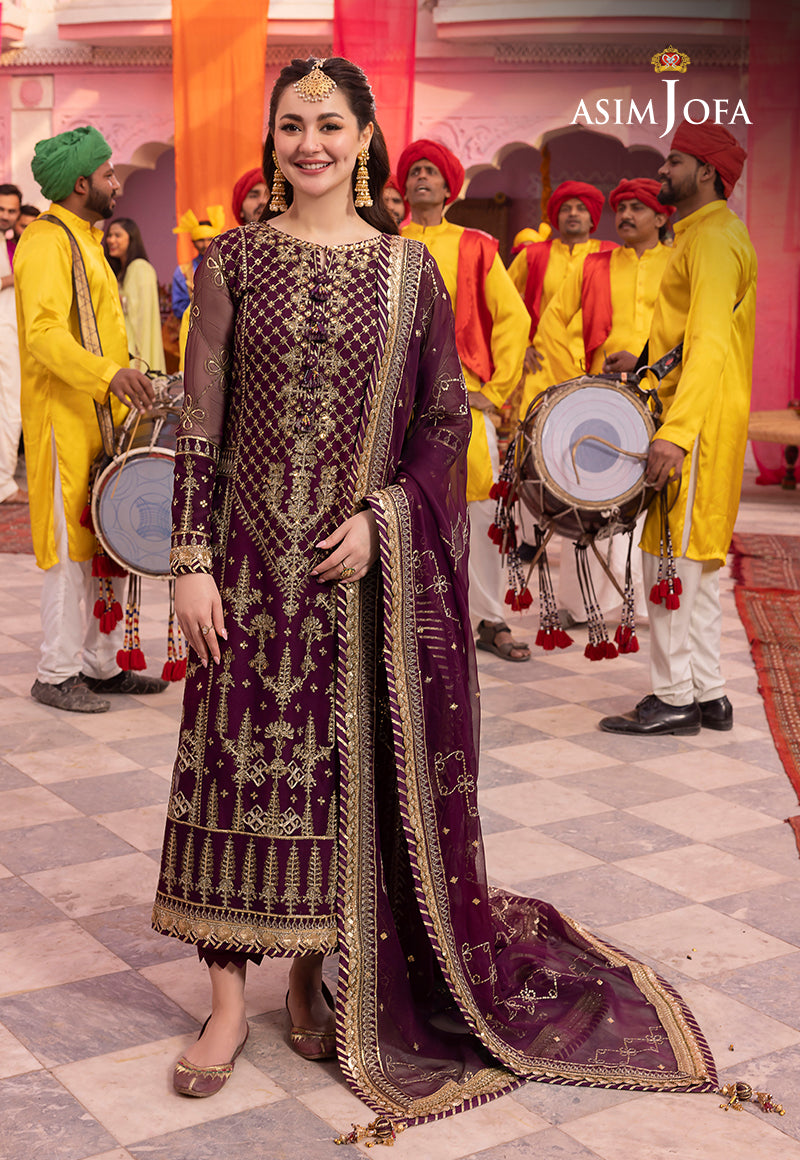
purple joda embroidered salwar suit